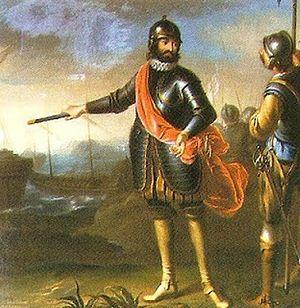
Jacques Iᵉʳ de Bragance, né le 20 juin 1483 et mort le 20 septembre 1532, est le second fils de Ferdinand II de Bragance, rival du roi Jean II de Portugal. À la tête de l'opposition à la politique centralisatrice de l'État, il assista à la décapitation de son père à Évora. Après l'exécution de Ferdinand, Jacques s'enfuit en Castille avec le reste de sa famille et y reste toute son adolescence jusqu'à ce qu'en 1500, le roi Manuel Iᵉʳ, dont la grand-mère est une Bragance, pardonne la famille et lui accorde à nouveau les titres, terres et biens confisqués à son père.